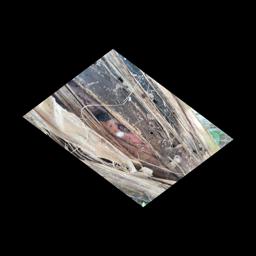
Label: BACTERIAL SOFT ROT